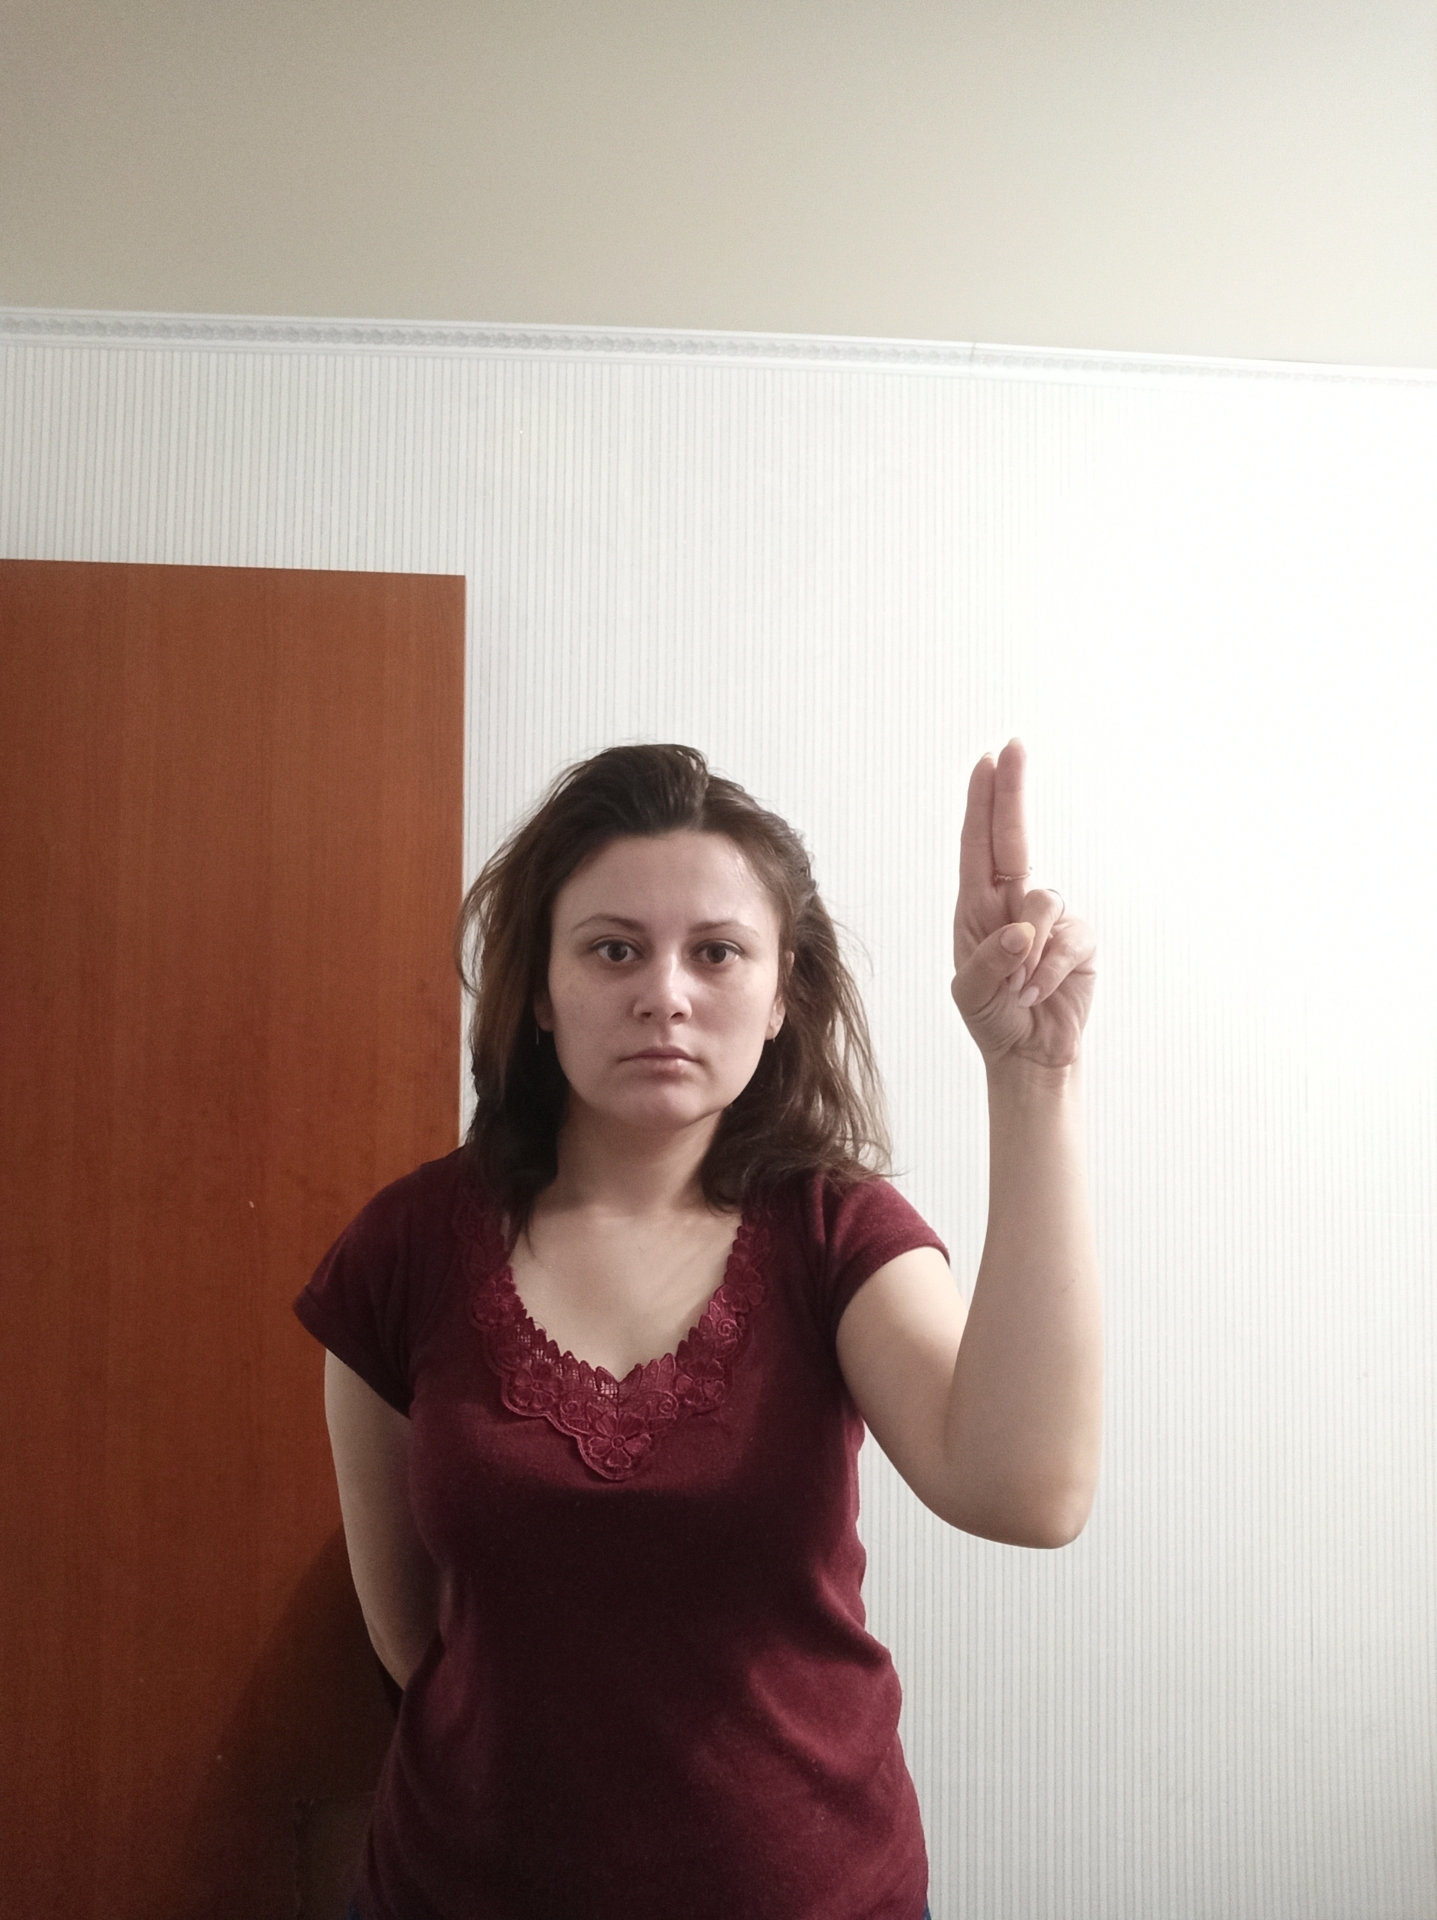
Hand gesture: two_up